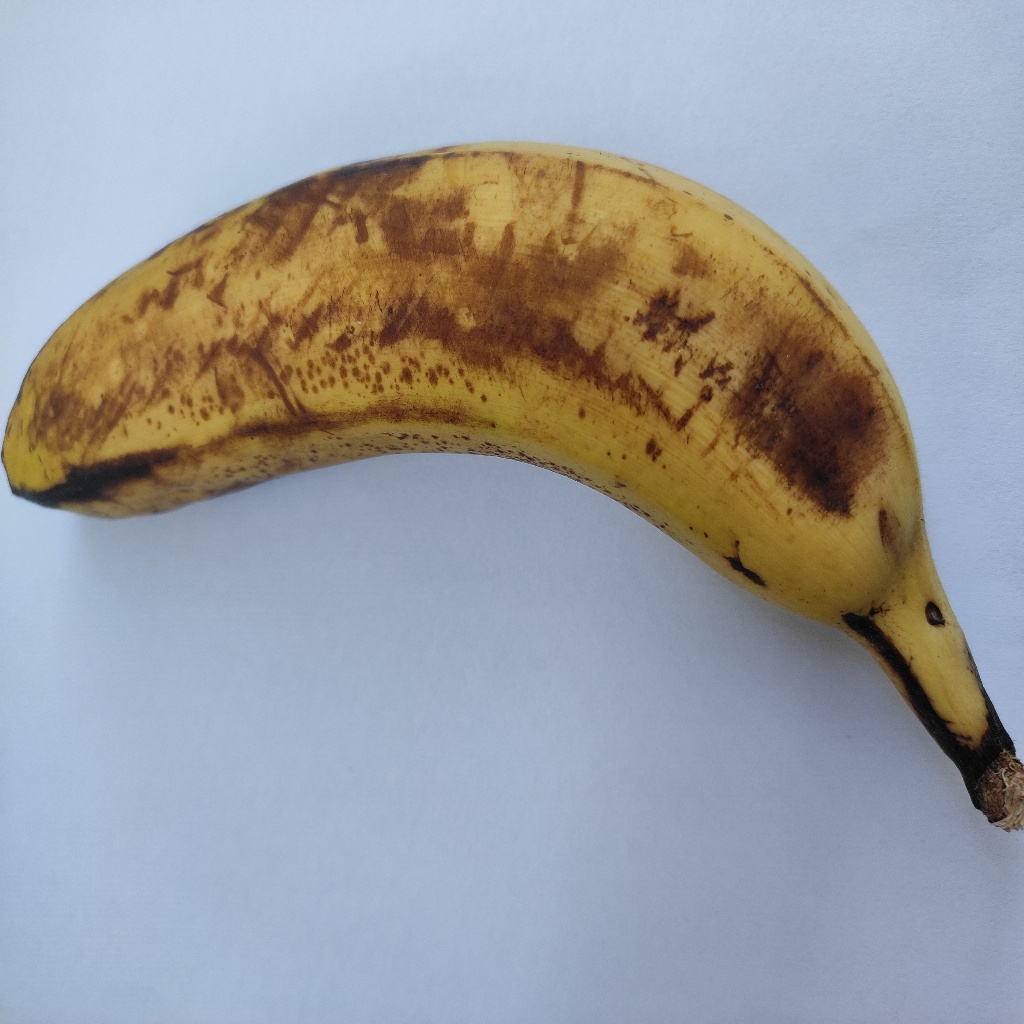
Crop: banana
Quality class: Defect